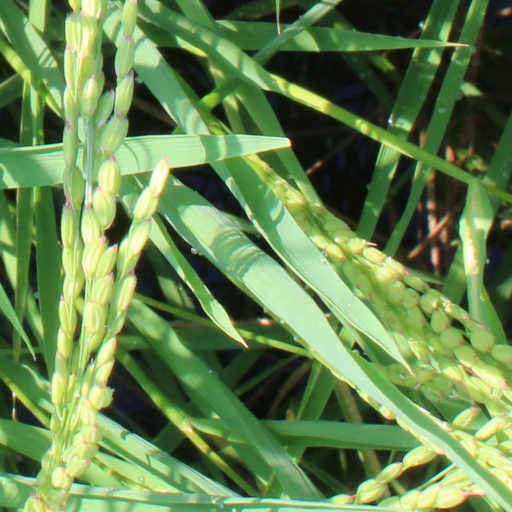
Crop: rice